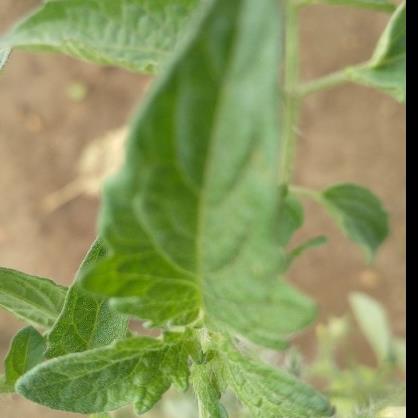
Crop: Tomato
Condition: healthy-leaf